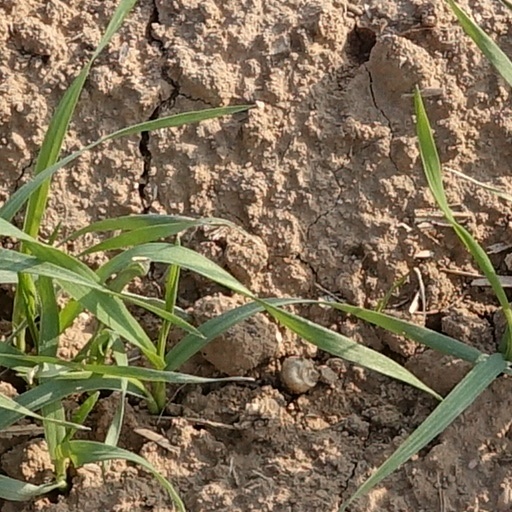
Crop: wheat